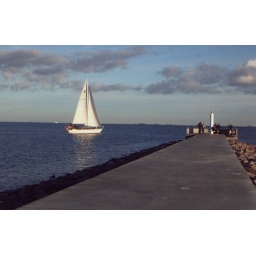
I developed my love for sailing boats in Denmark and this stretch of beach became my favorite to visit.